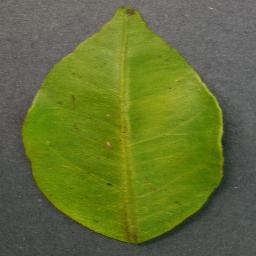
Label: Orange___Haunglongbing_(Citrus_greening)